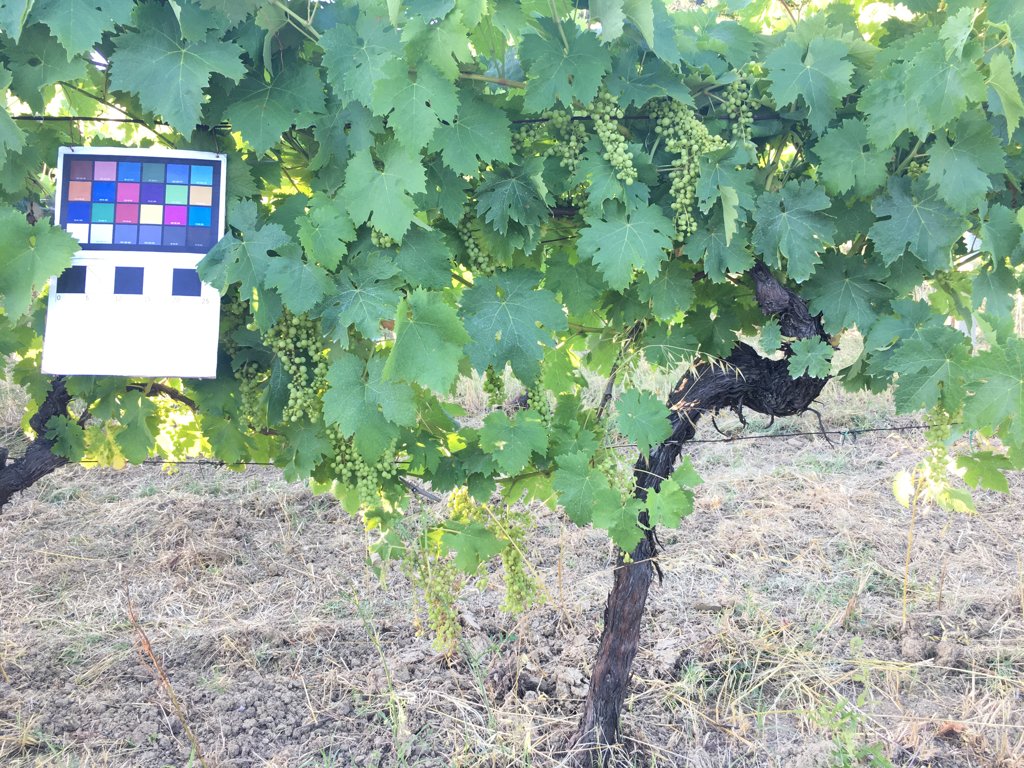
Berries visible: 811
Grape clusters: 18